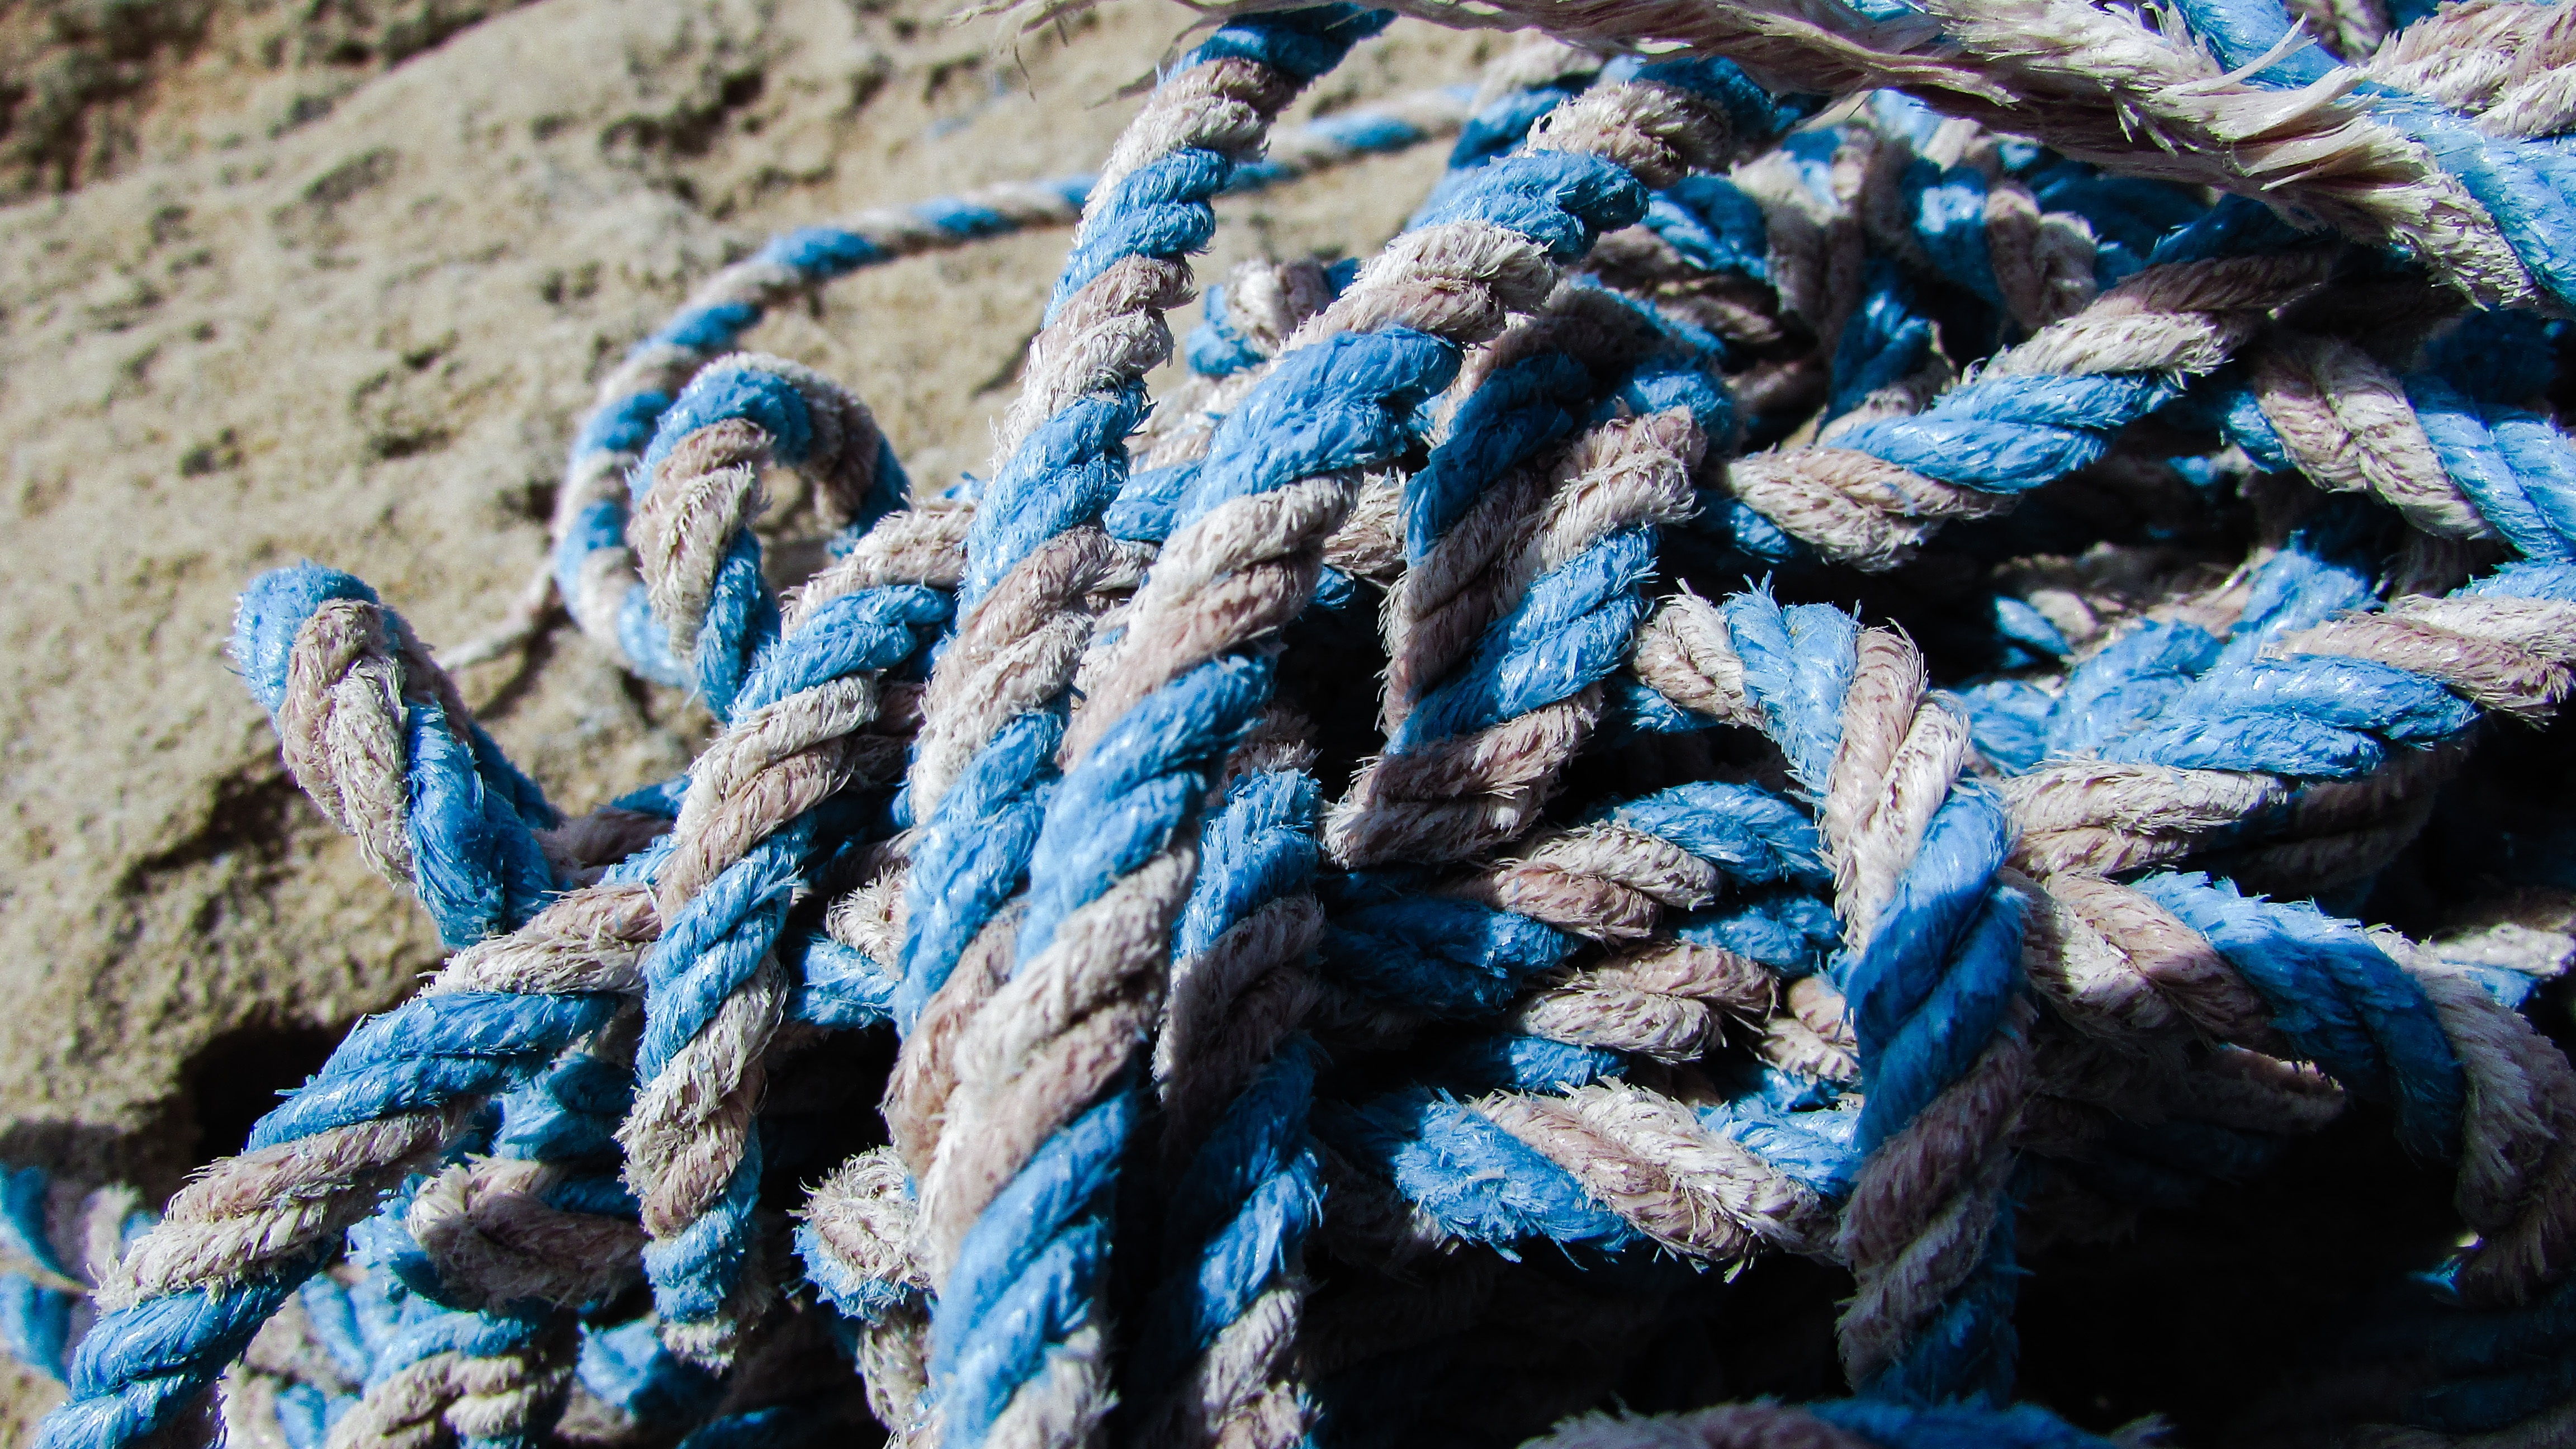
beach, branch, rope, blue, material, weathered, thread, textile, art, waste, frayed, discarded, dumped